Atlantic hurricane

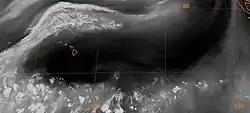
The subtropical ridge (in the Pacific) shows up as a large area of black (dryness) on this water vapor satellite image from September 2000

Tropical cyclones are steered by flows surrounding them throughout the depth of the troposphere (the atmospheric layer ranging from the ground to about high). Neil Frank, former director of the United States National Hurricane Center, used analogies such as "a leaf carried along in a stream" or a "brick moving through a river of air" to describe the way atmospheric flow affects the path of a hurricane across the ocean. Specifically, air flow around high pressure systems and toward low-pressure areas influences hurricane tracks.